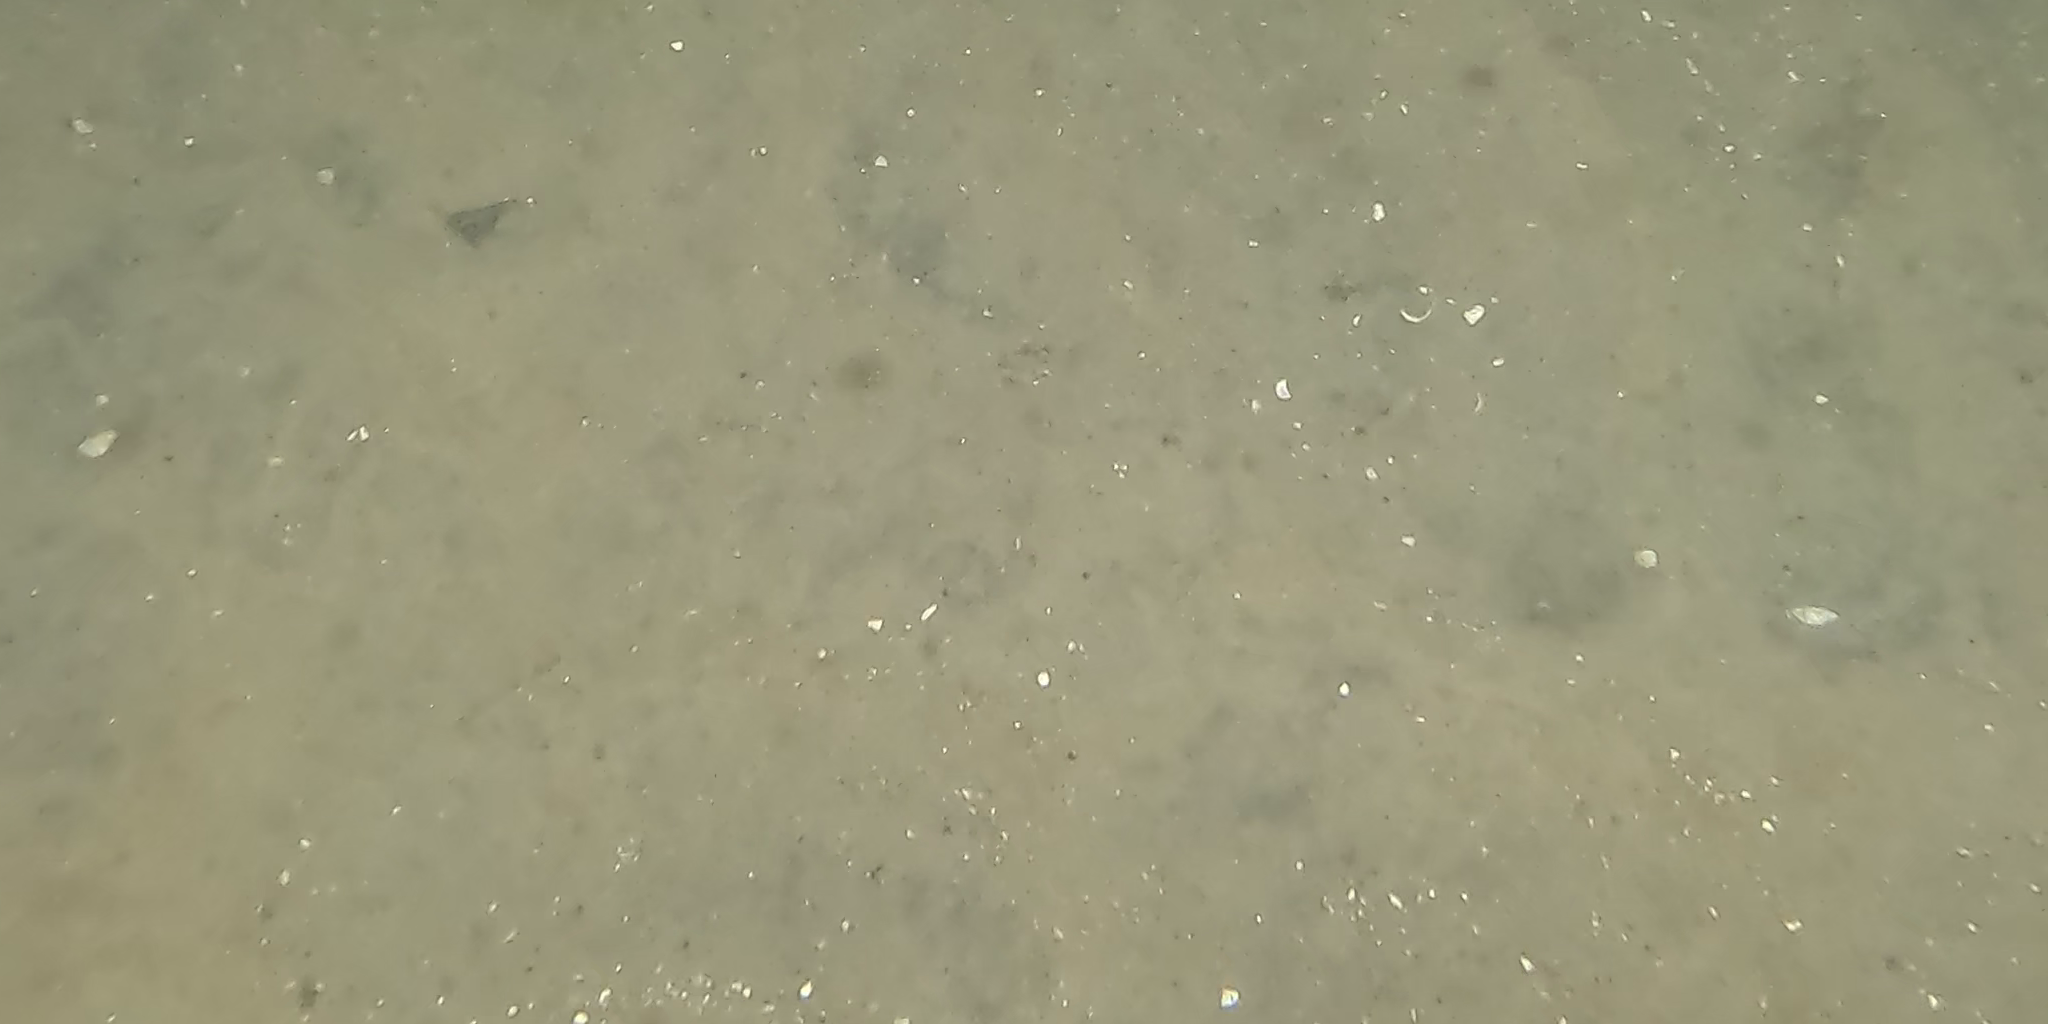
Seabed habitat: sand